2022 American League Wild Card Series

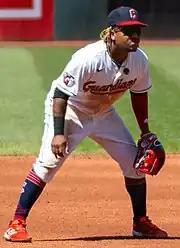
José Ramírez hit a go-ahead two-run home run in the sixth inning of Game 1.

Game 1 featured a pitching duel between Cy Young candidates Shane Bieber and Shane McClanahan. The game was scoreless until a José Siri solo home run in the top of the sixth inning, which would immediately be topped by a José Ramírez two-run home run in the bottom of the sixth. Bieber went , only throwing 99 pitches on the day while not allowing a hit until the fifth inning. Two runs would be all the Guardians needed as Emmanuel Clase closed the game with a perfect ninth, giving the All-Star closer his first career postseason save.